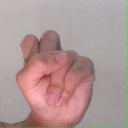
अक्षर: स